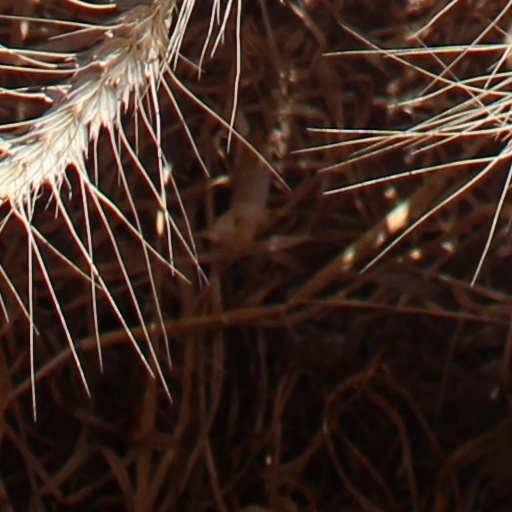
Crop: wheat